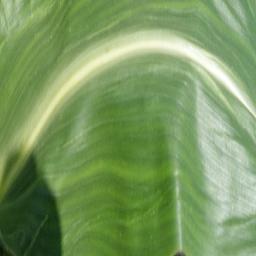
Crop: corn
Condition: (maize)_healthy